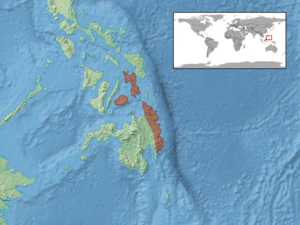
Pinoyscincus mindanensis est une espèce de sauriens de la famille des Scincidae.